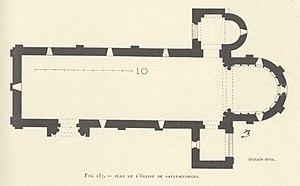
Montagne église Saint-Georges Plan
L'église Saint-Georges est une église catholique située à Montagne, en France.